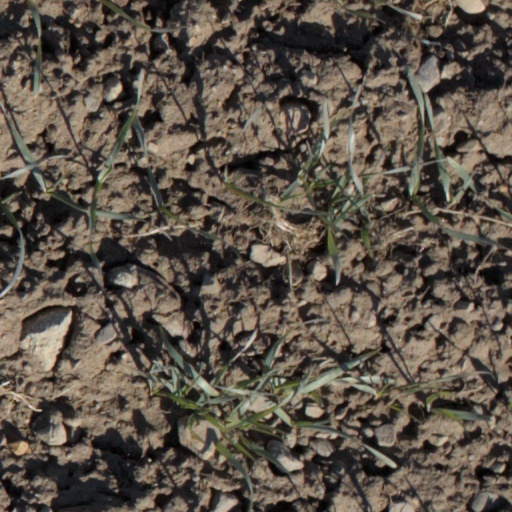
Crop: wheat